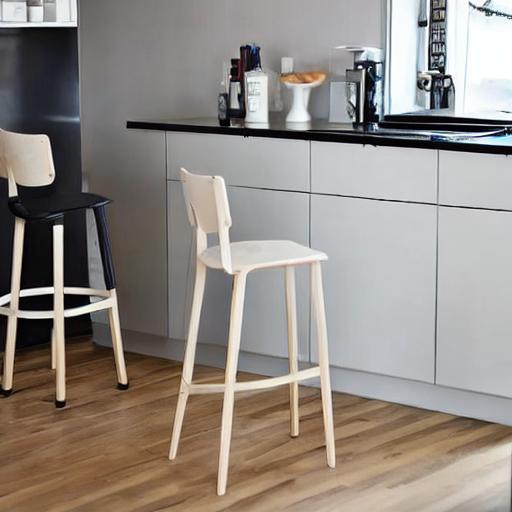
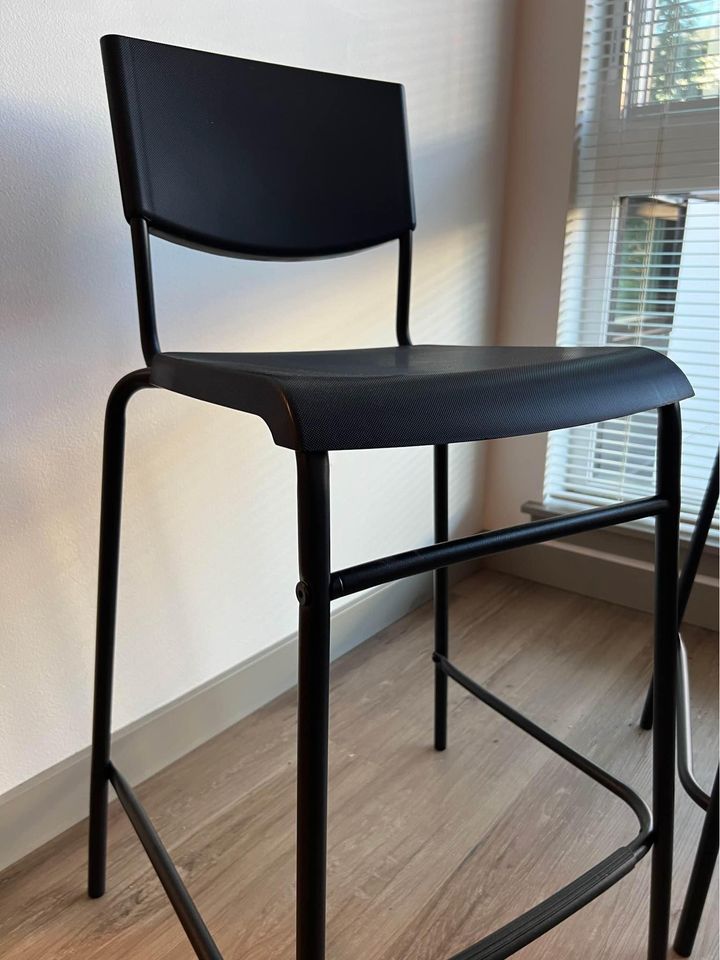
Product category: stool
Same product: no